Major and minor

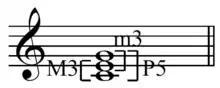
Major and minor third in a major chord: major third 'M' on bottom, minor third 'm' on topFile:Major and minor thirds.mid

"Major" and "minor" may also refer to scales and chords that contain a major third or a minor third, respectively.